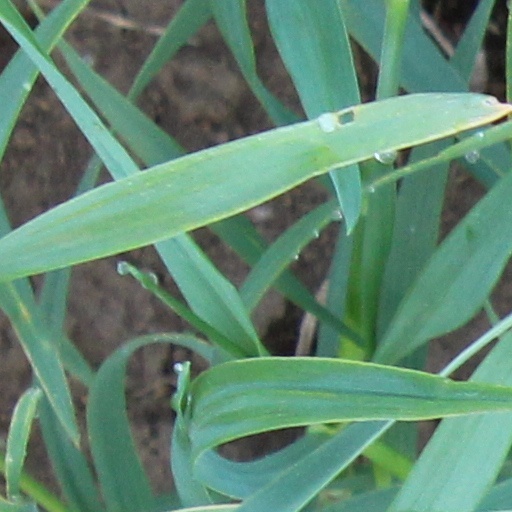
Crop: wheat